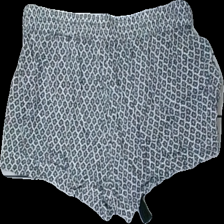
View: back
Type: Shorts
Category: Ladies
Brand: Logg (H&M)
Colors: Black, White
Material: 100% Viscose
Pattern: Other
Cut: None
Size: 40
Season: All
Price range: 50-100
Recommended usage: Reuse